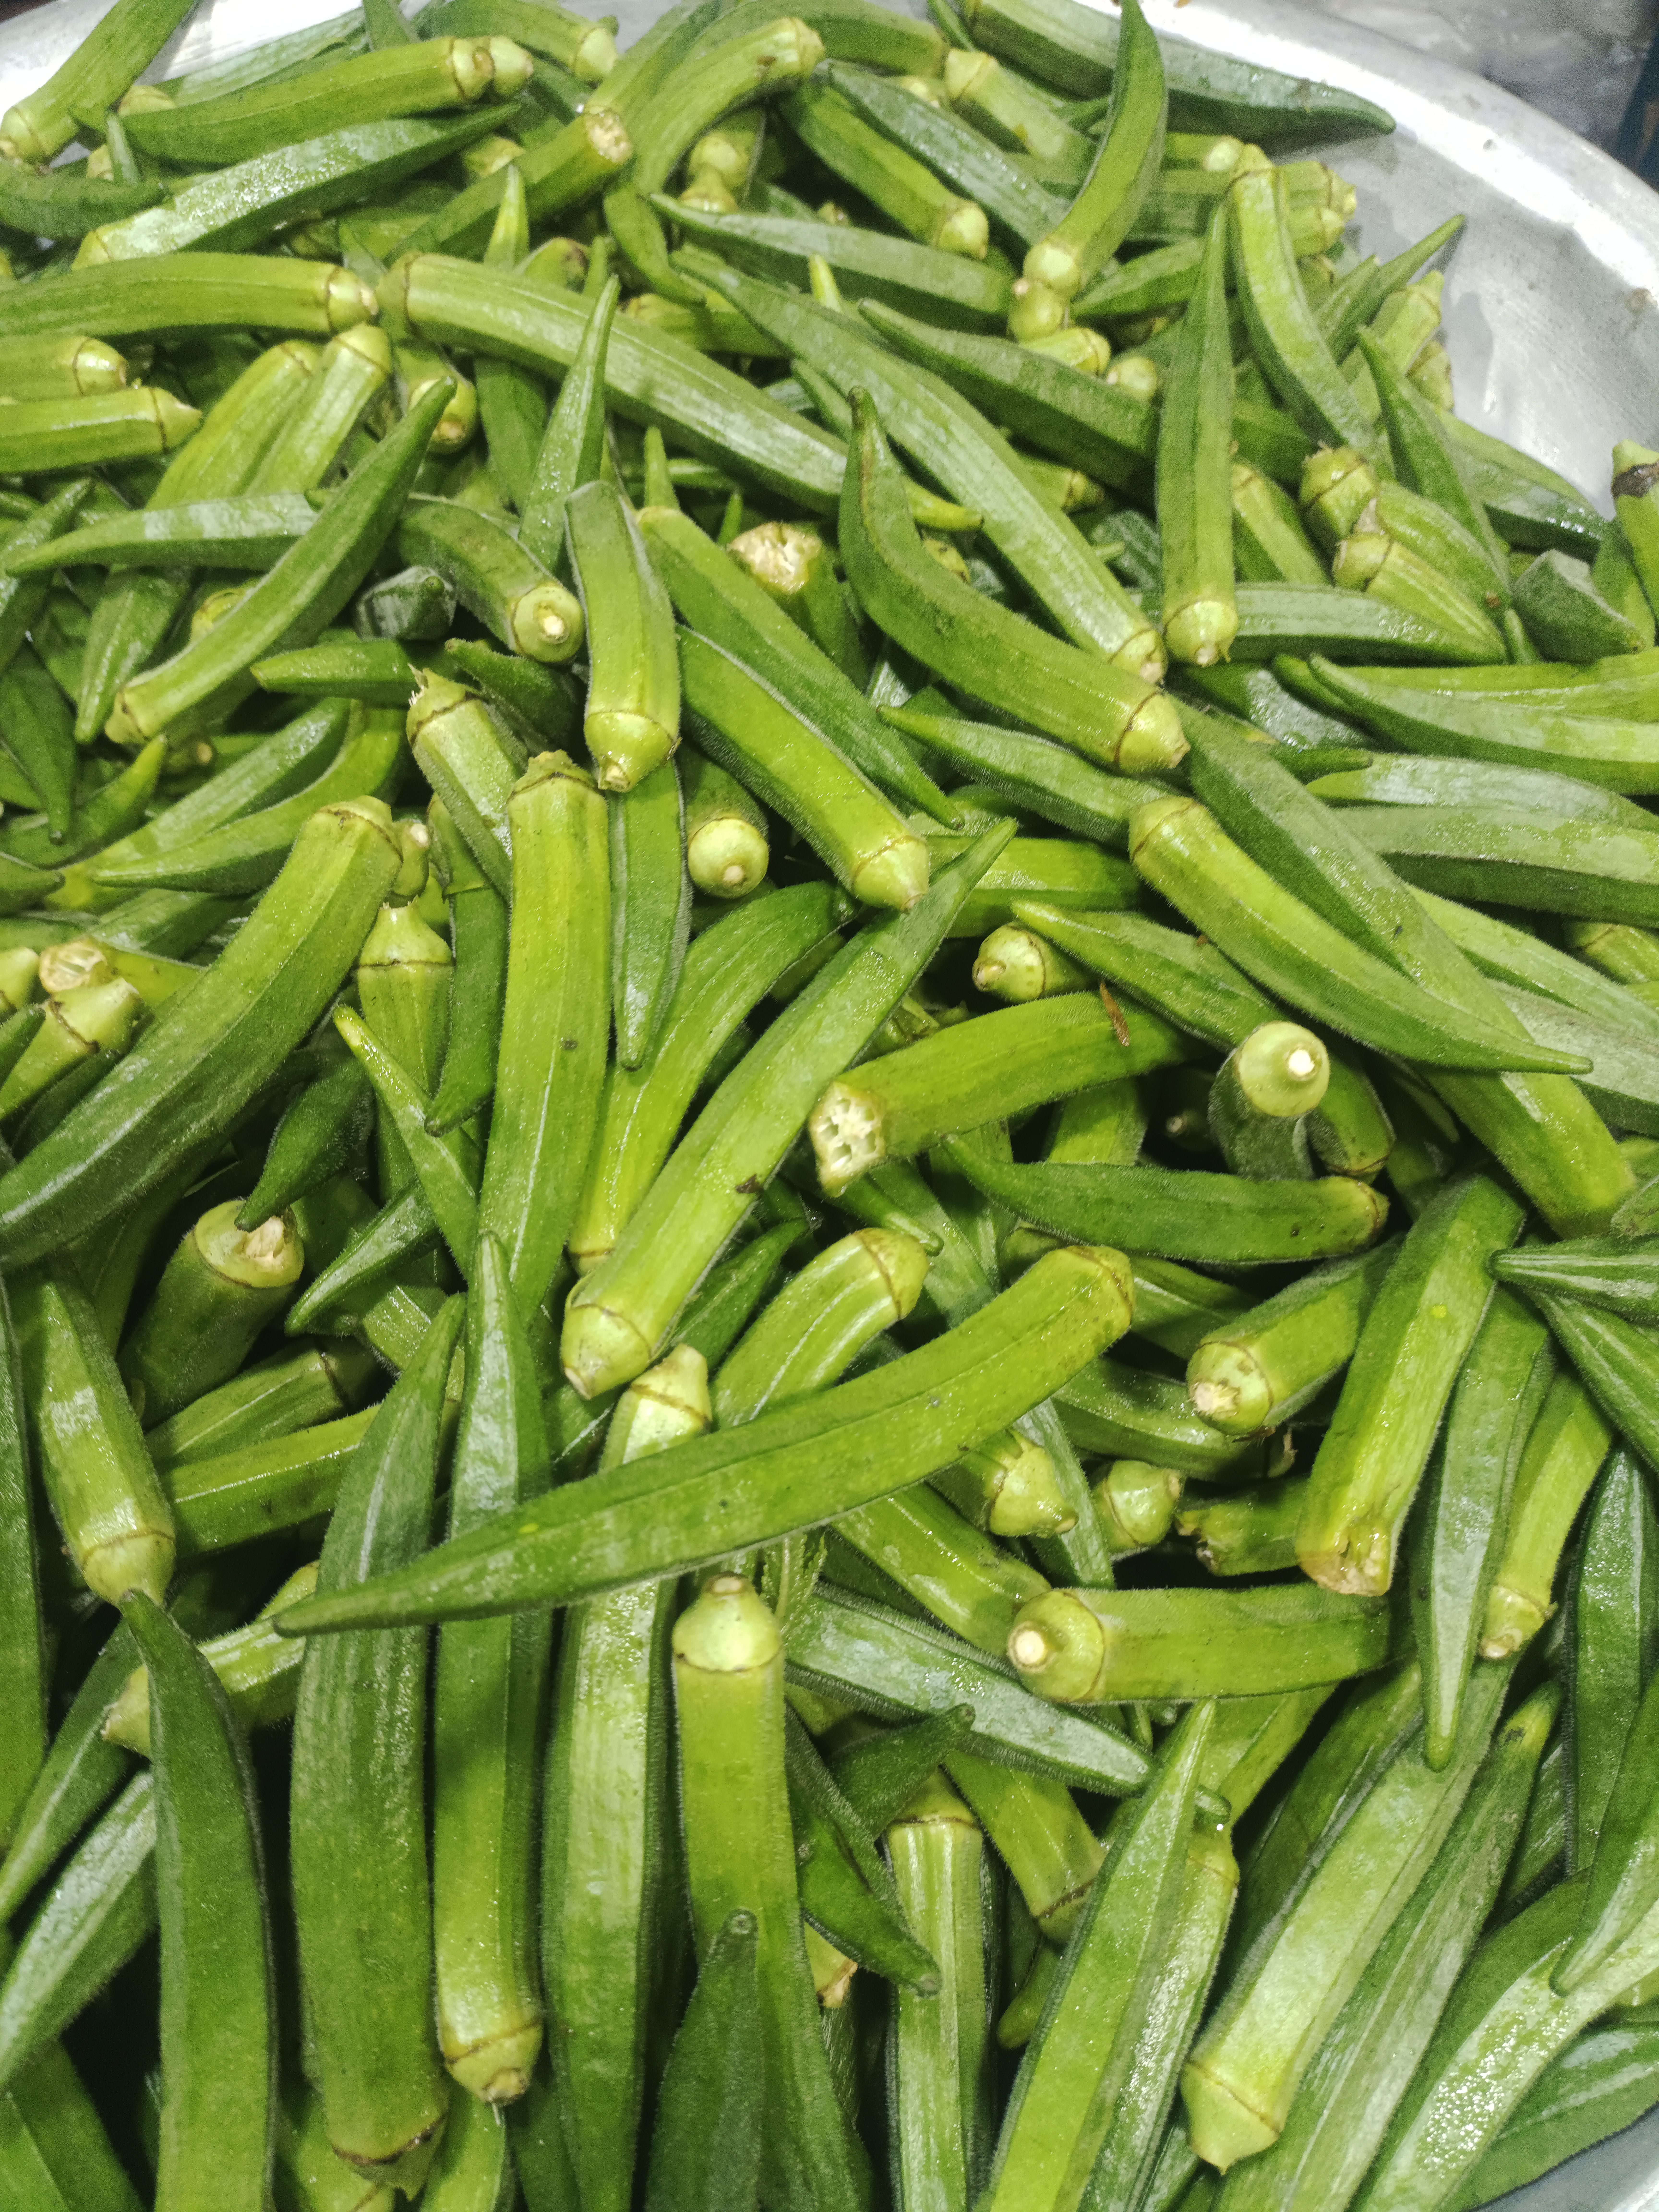
Label: Abelmoschus esculentus